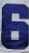
Number: 6